Allison Beveridge

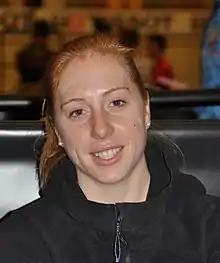
Beveridge in 2018.

Allison Beveridge (born 1 June 1993) is a Canadian former professional racing cyclist, who rode professionally between 2017 and 2020, entirely for UCI Women's Continental Team .